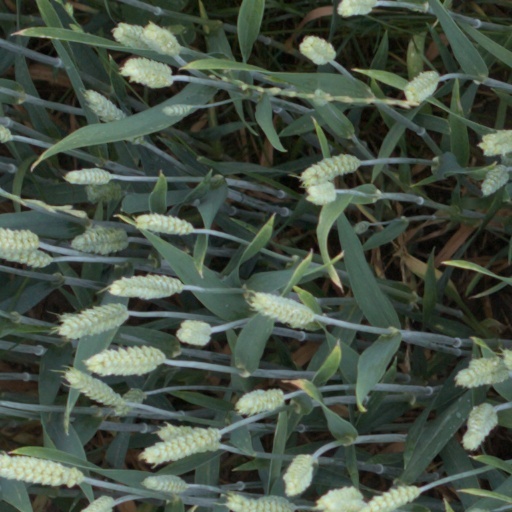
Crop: wheat